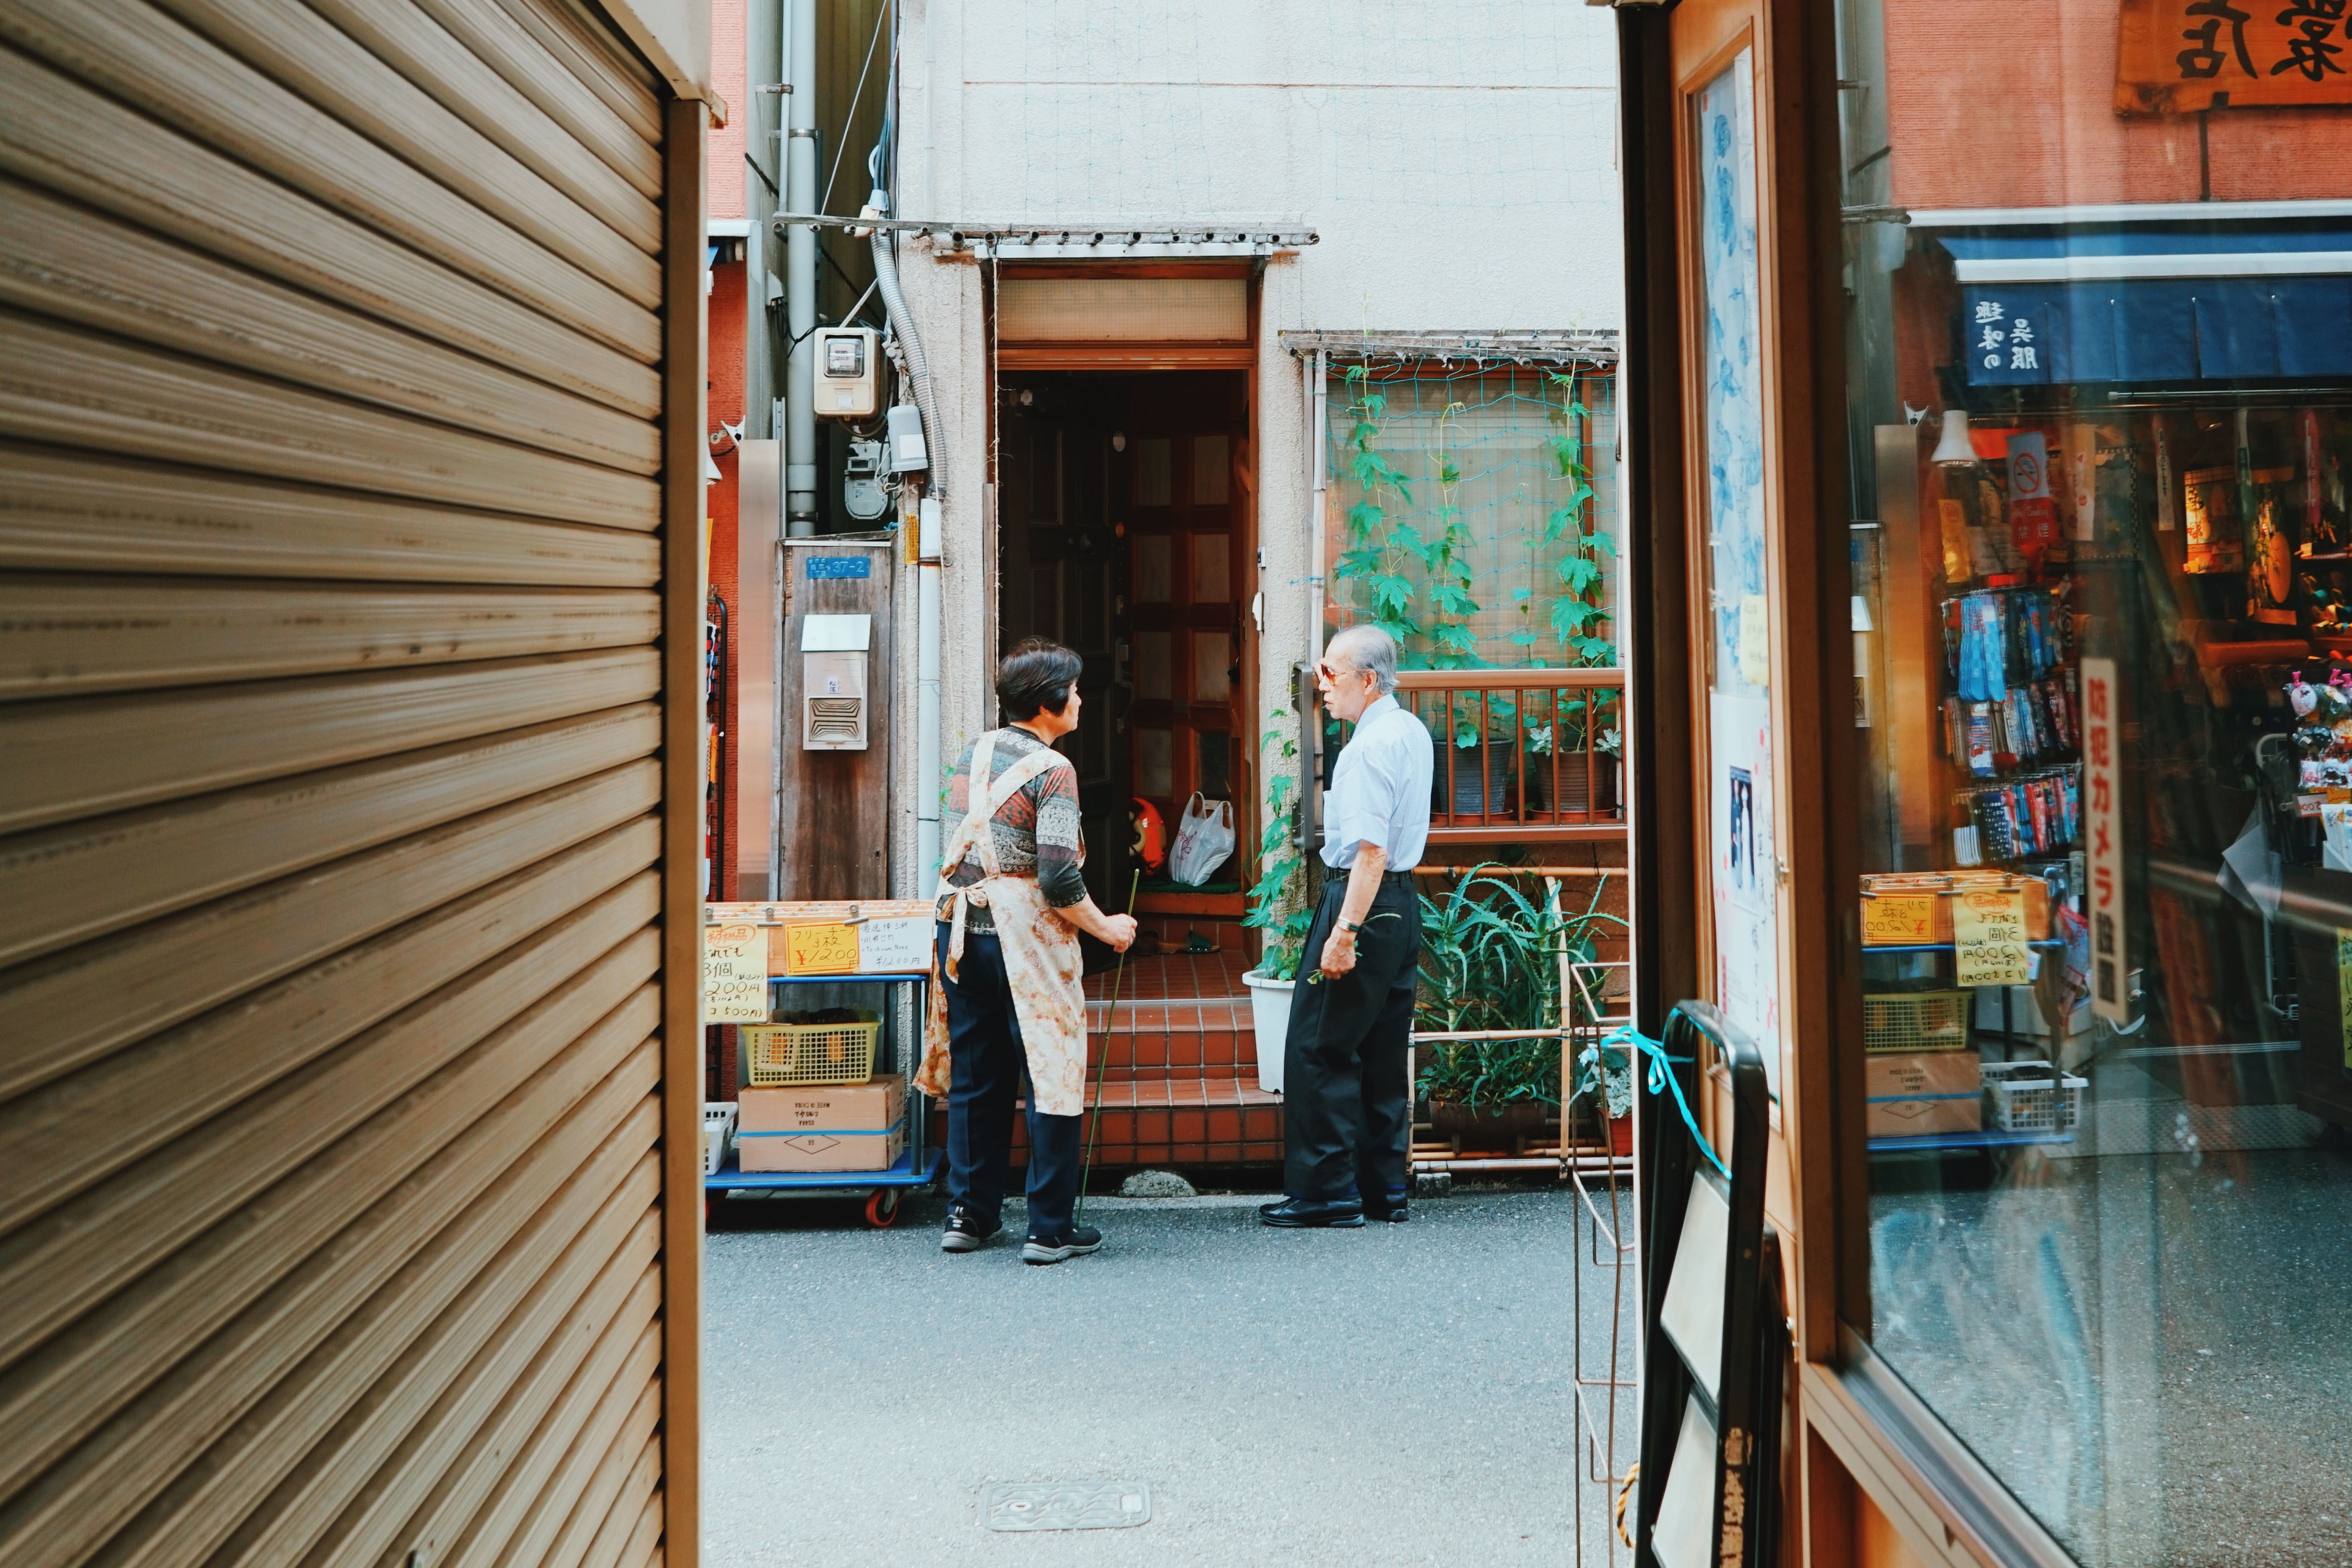
road, street, interior design, neighbourhood, urban area, window covering